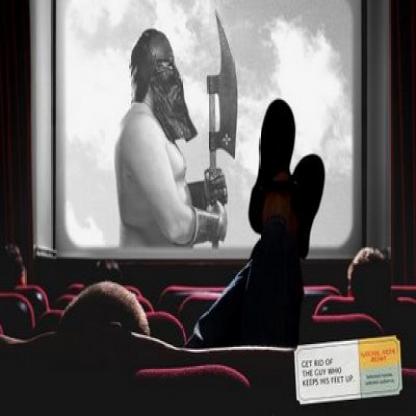
Scene: Indoor